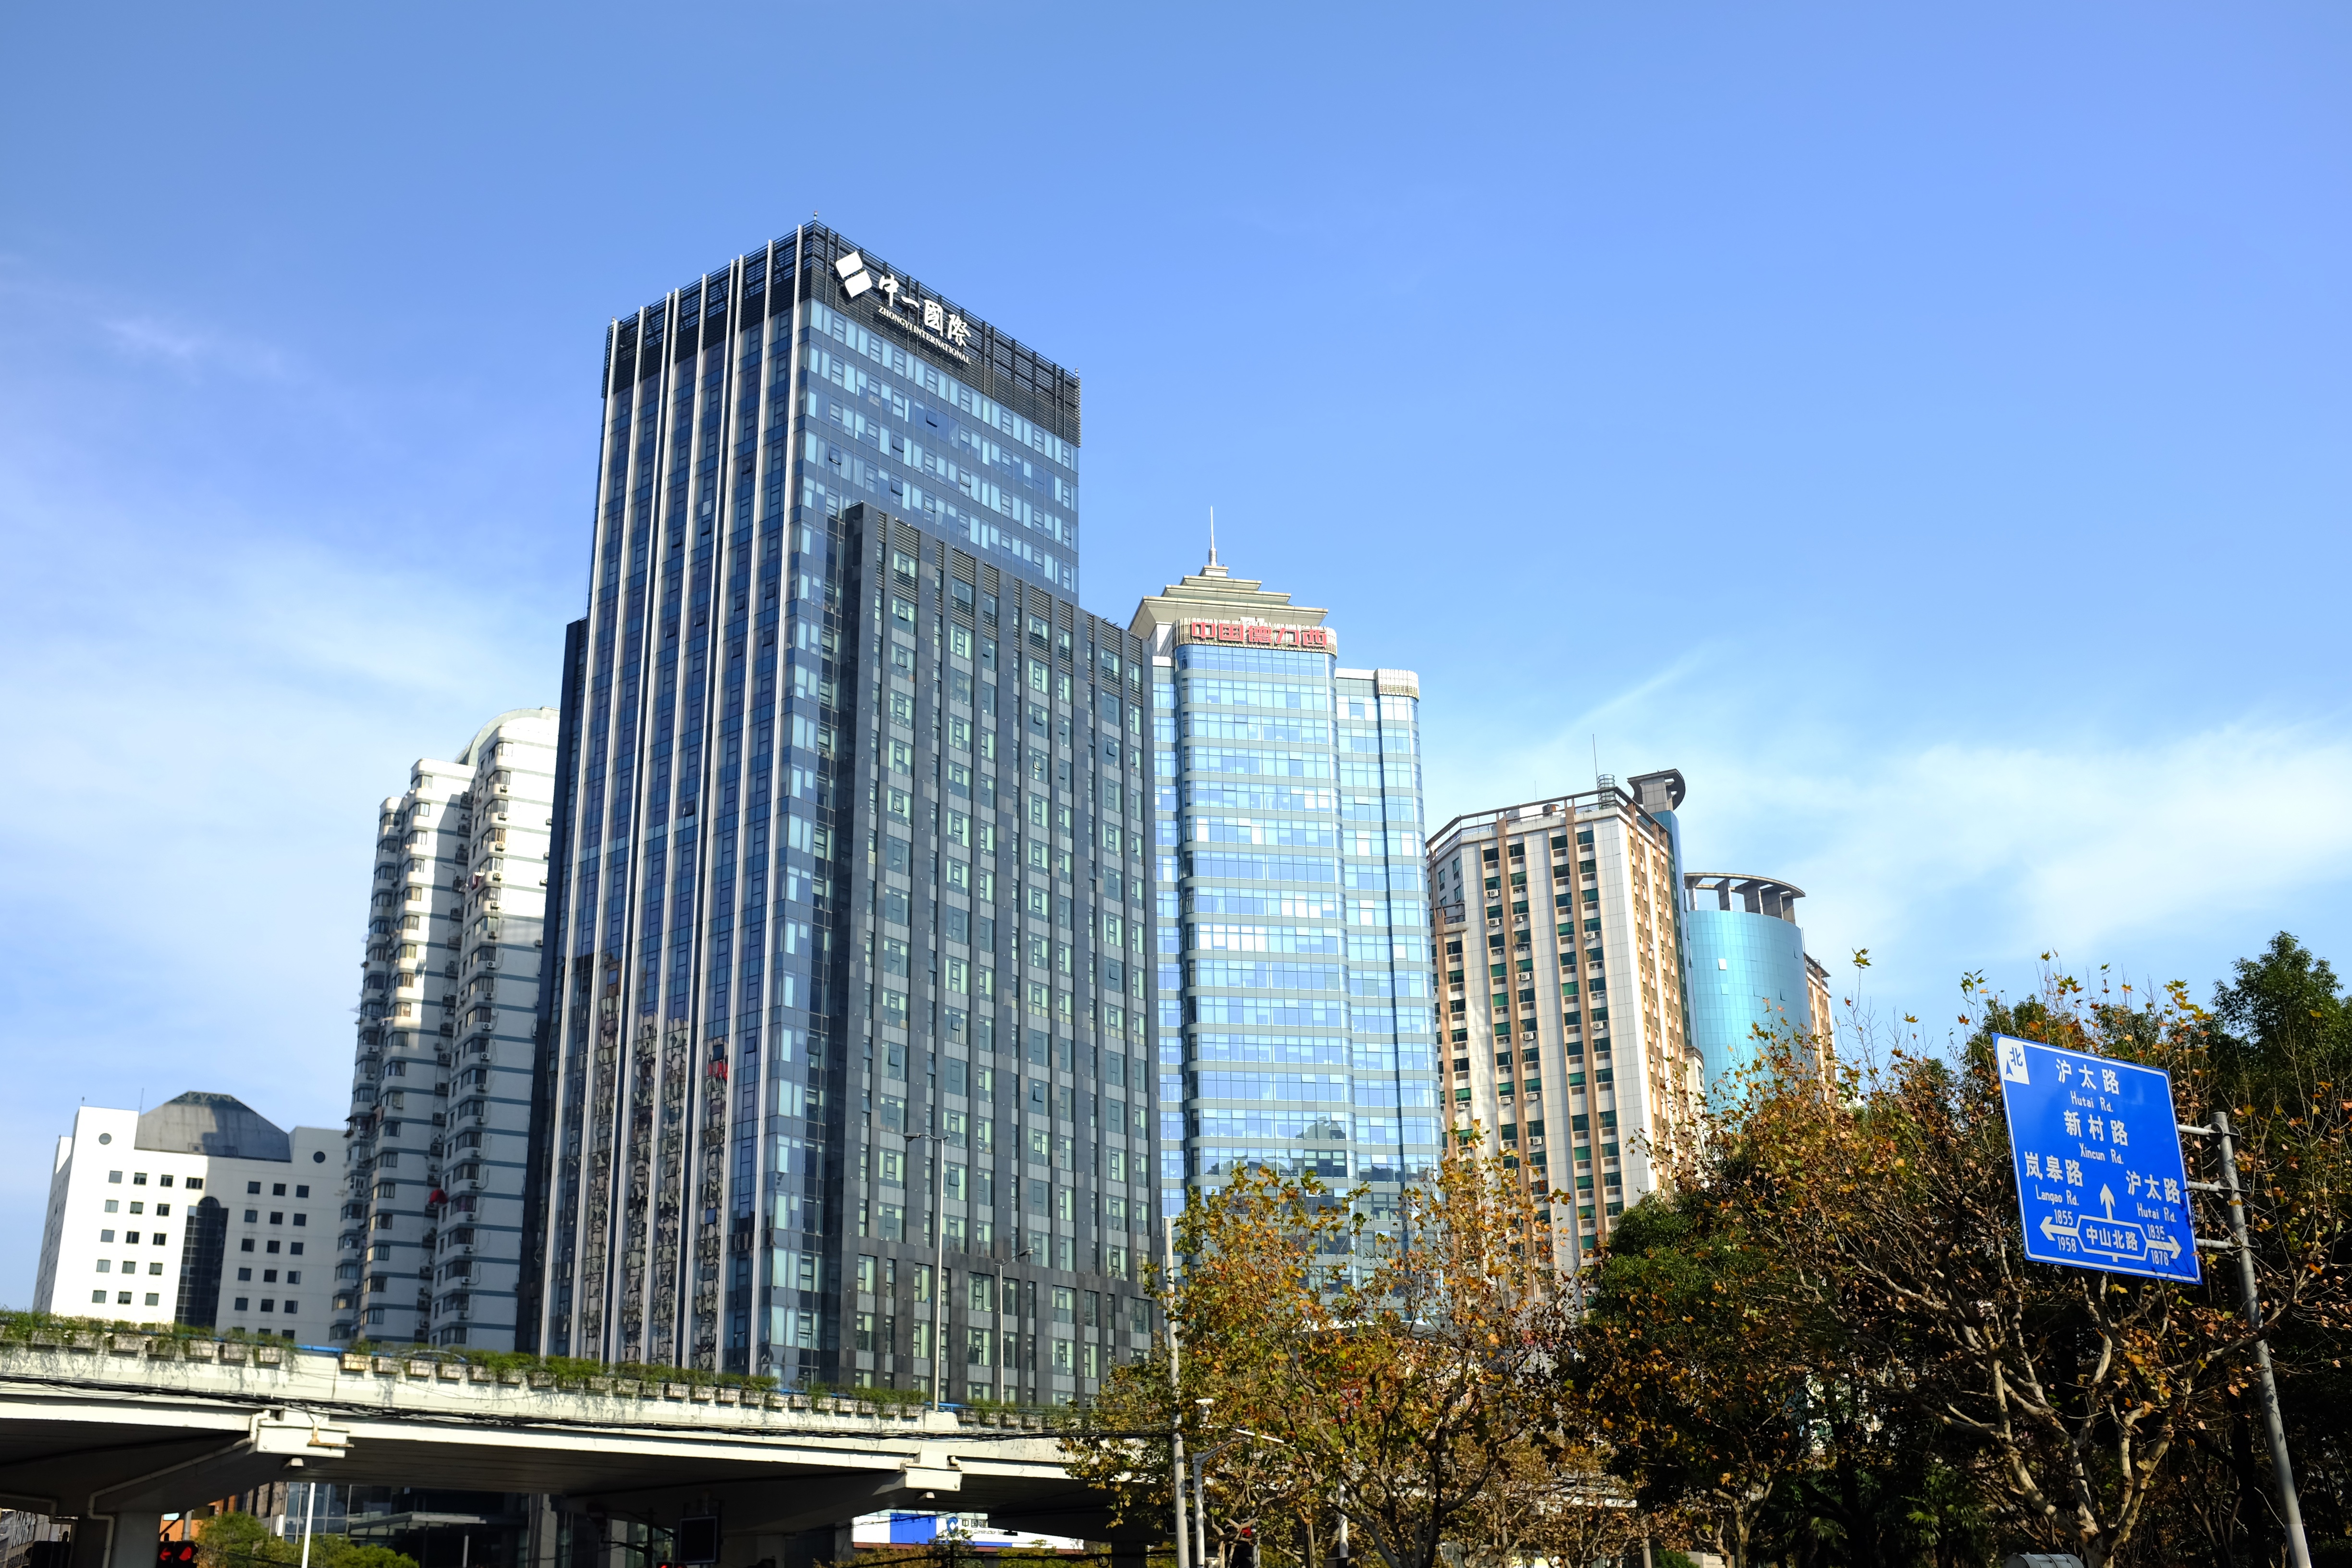
architecture, skyline, building, city, skyscraper, urban, cityscape, downtown, tower, landmark, facade, tower block, shanghai, metropolis, condominium, neighbourhood, urban area, residential area, human settlement, metropolitan area